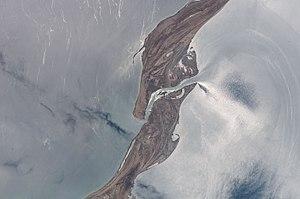
Le Kara-Bogaz-Gol est une lagune occupant une dépression peu profonde située au nord-ouest du Turkménistan. Il constitue une baie séparée de la mer Caspienne par un cordon dunaire et couvre une surface de 18 400 km².